Miquette Giraudy

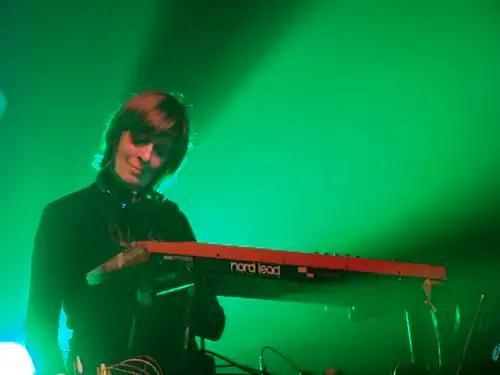
Giraudy playing keyboards in London at the nightclub "Heaven" in February, 2008

Miquette Giraudy (born 9 February 1953) is a French keyboard player and vocalist, best known for her work in Gong, and with her partner Steve Hillage. She and Hillage form the core of the ambient band System 7. She has also worked as an actress, film editor and writer, in each role using different stage names.